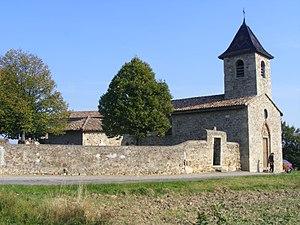
Eglise de Saint-Martin-de-Cornas (Département du Rhône-france
Givors est une commune française située dans la métropole de Lyon en région Auvergne-Rhône-Alpes.